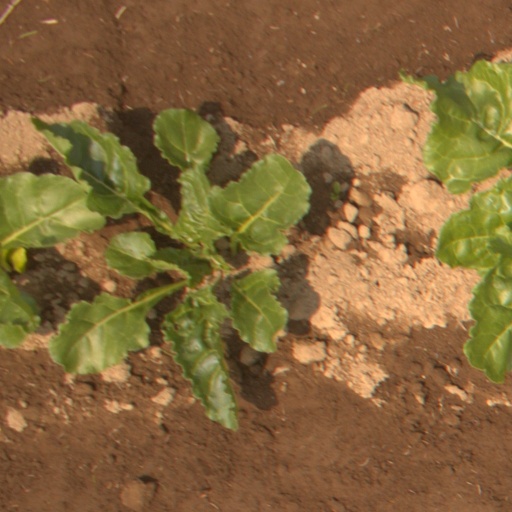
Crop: sugar beet